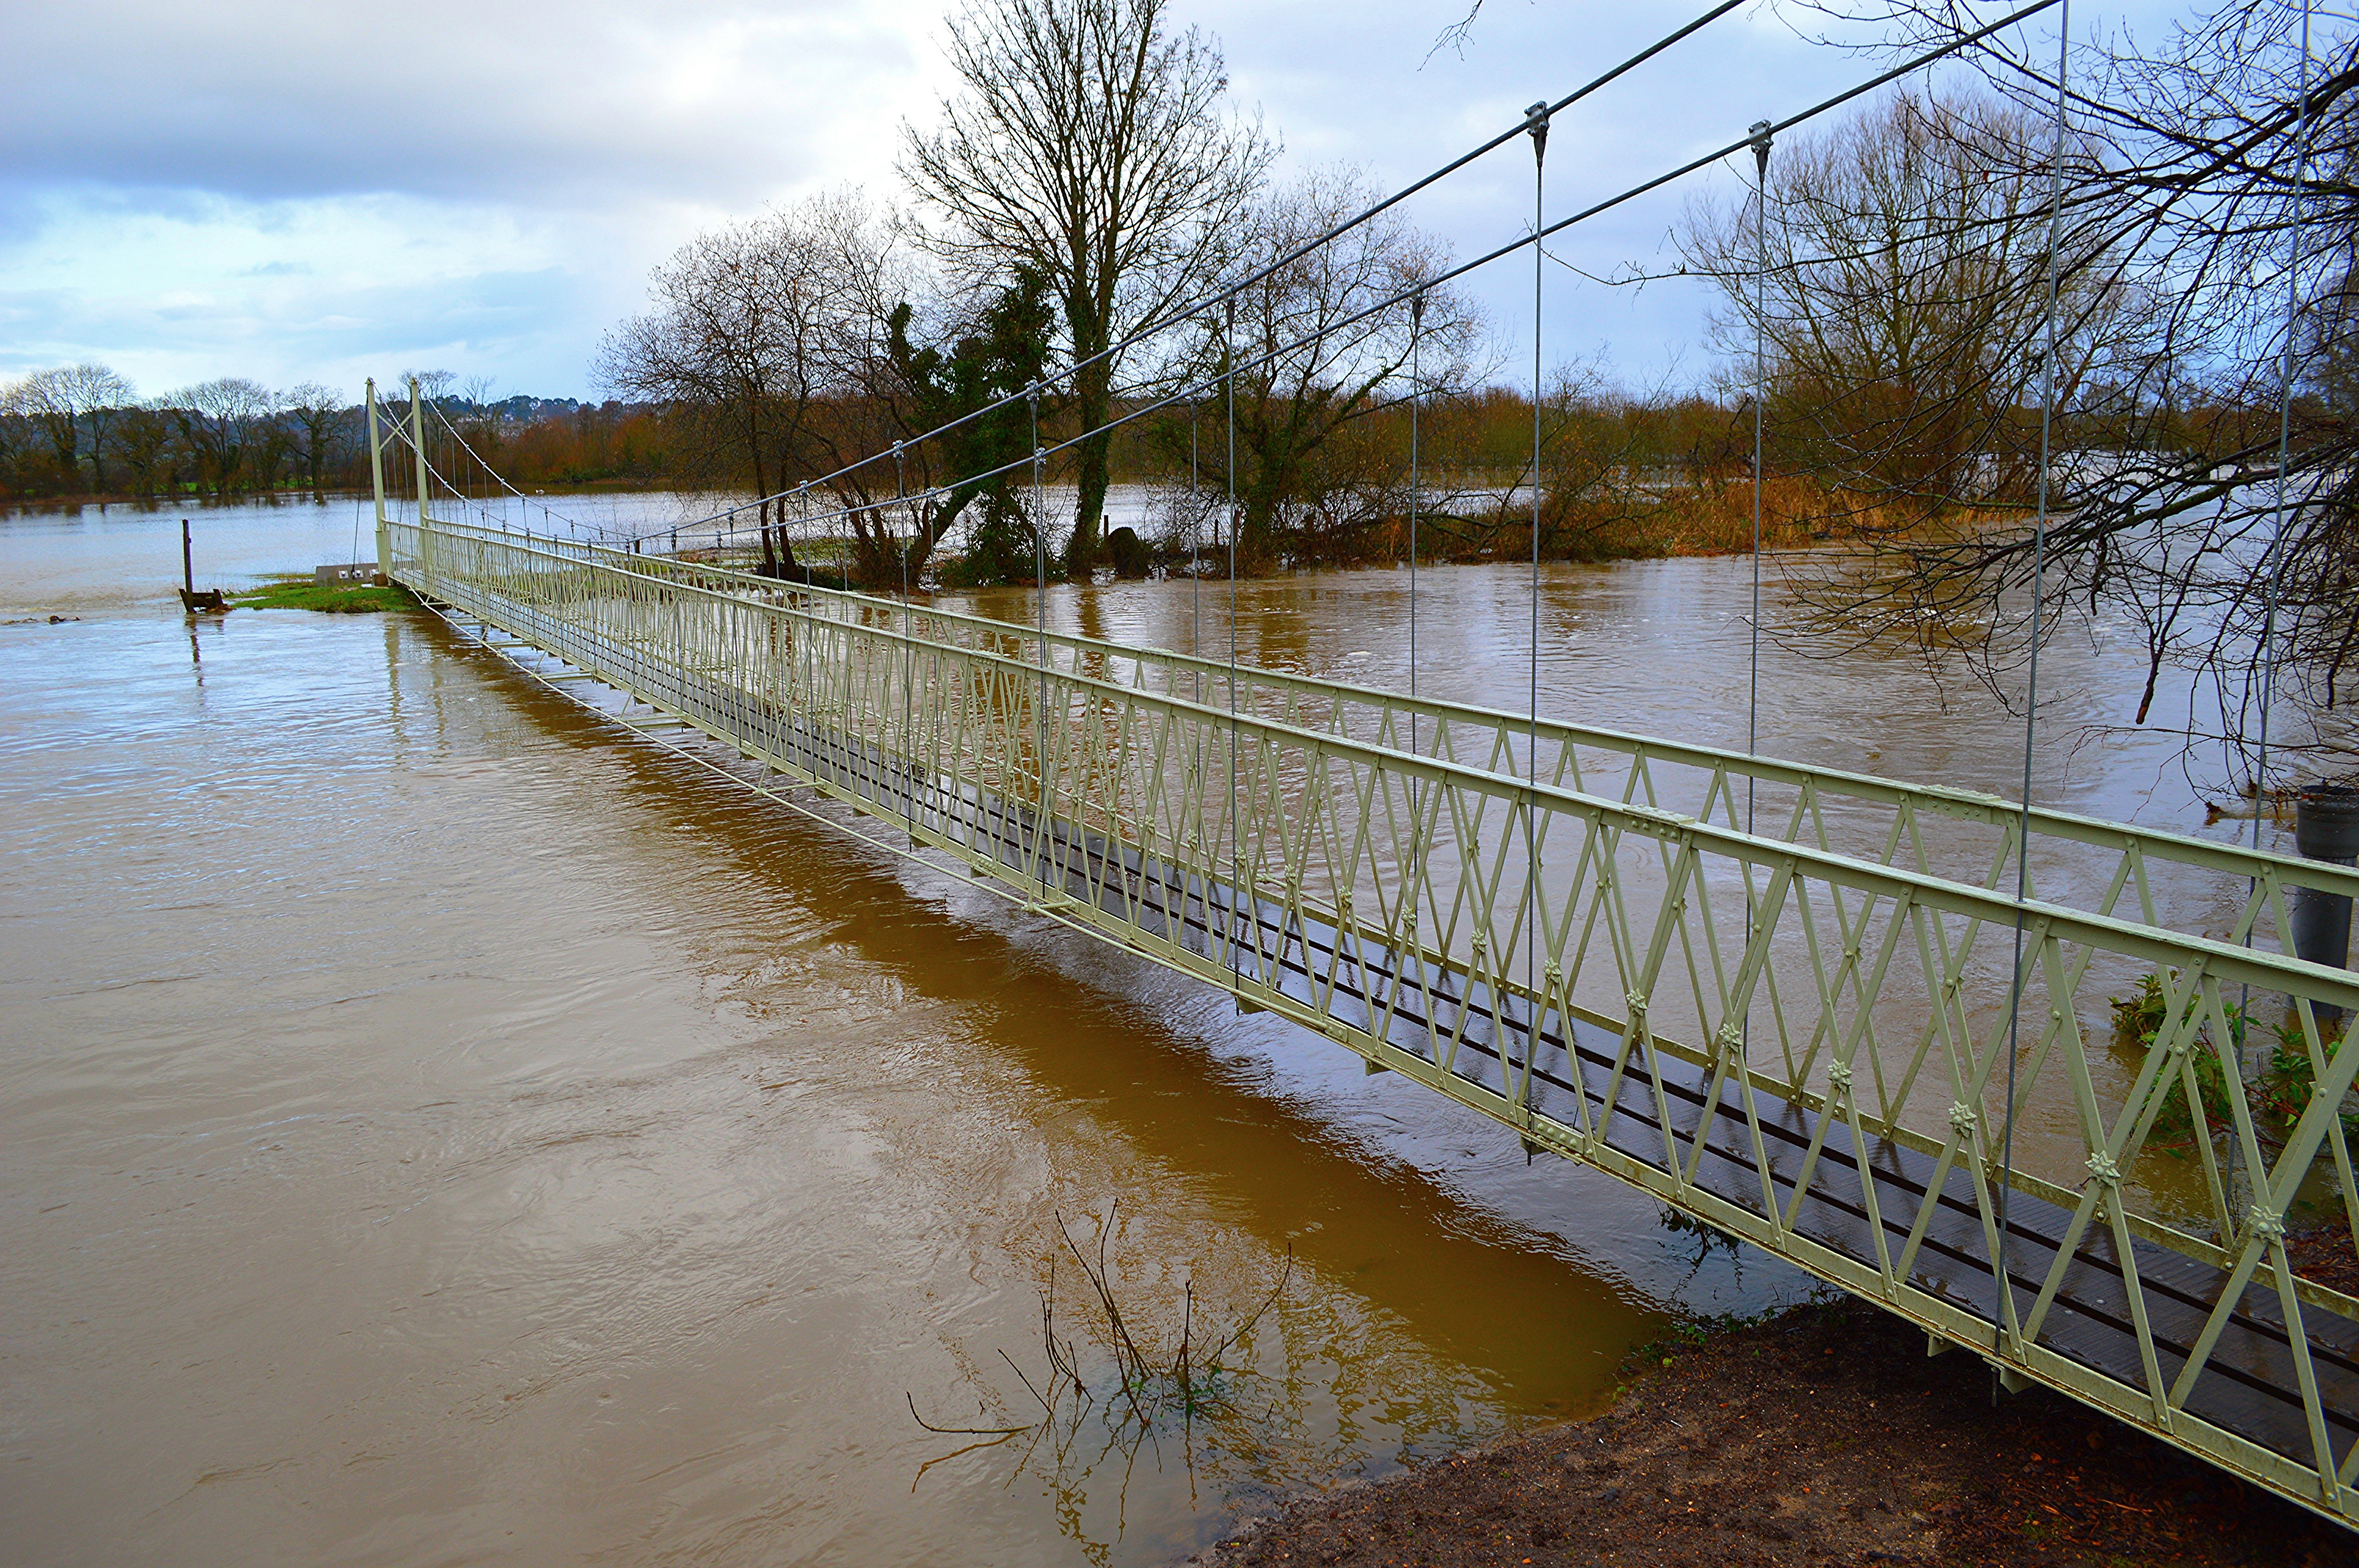
water, bridge, camera, river, reflection, flood, island, suspension, nikon, christmas, waterway, natural disaster, danger, wetland, disaster, event, d3200, flooding, dorset, stour, canfordmagna, riverstour